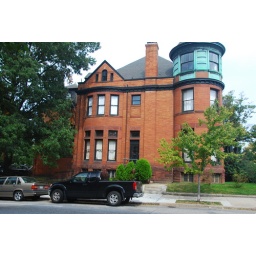
A restored office building in Baltimore